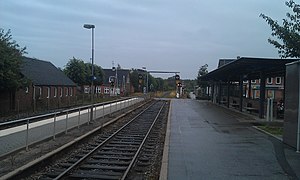
Hjerm Station
august 2011
Hjerm Station er en dansk jernbanestation i Hjerm.